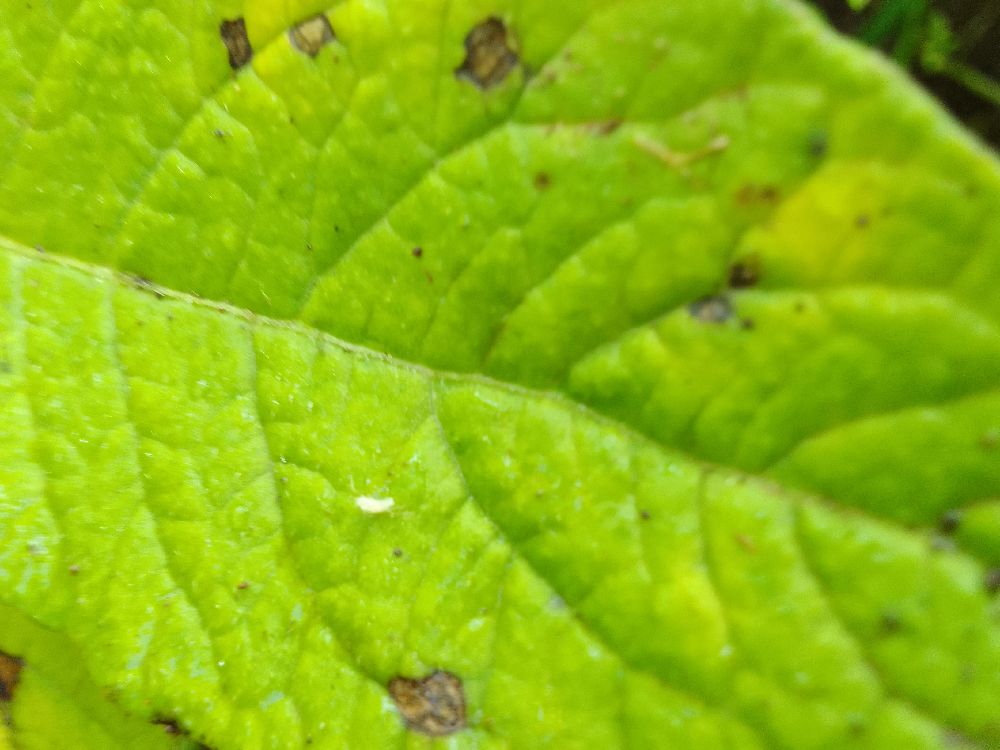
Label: Early blight